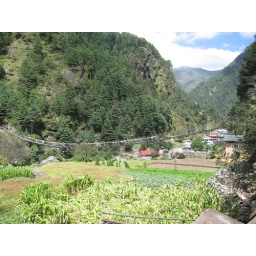
Suspension bridge over the Dudh Kosi river - Phakding to Namche Bazaar